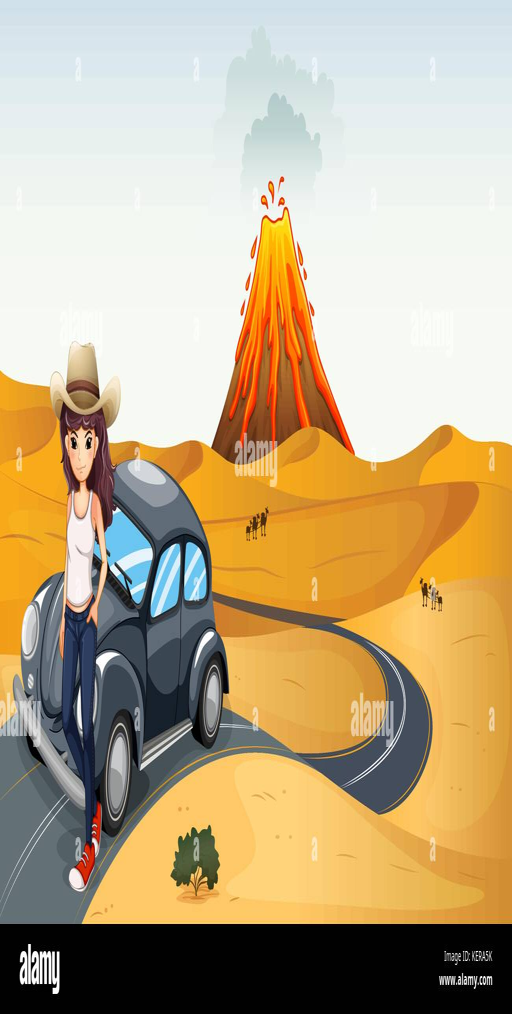
illustration of a young teenager on a journey